Rastislav of Moravia

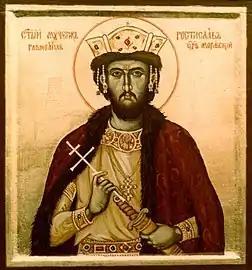
Rastislav on a modern icon as an Orthodox saint, Slovak National Museum

Rastislav or Rostislav was the second known ruler of Moravia (846–870). Although he started his reign as vassal to Louis the German, the king of East Francia, he consolidated his rule to the extent that after 855 he was able to repel a series of Frankish attacks. Upon his initiative, brothers Cyril and Methodius, sent by the Byzantine Emperor Michael III in 863, translated the most important Christian liturgical books into Slavonic. Rastislav was dethroned by his nephew Svatopluk I of Moravia, who handed him over to the Franks. He was canonized by the Eastern Orthodox Church in 1994 and is also known as Saint Rastislav.